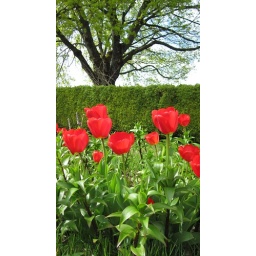
red tulip and a willow tree in bloom